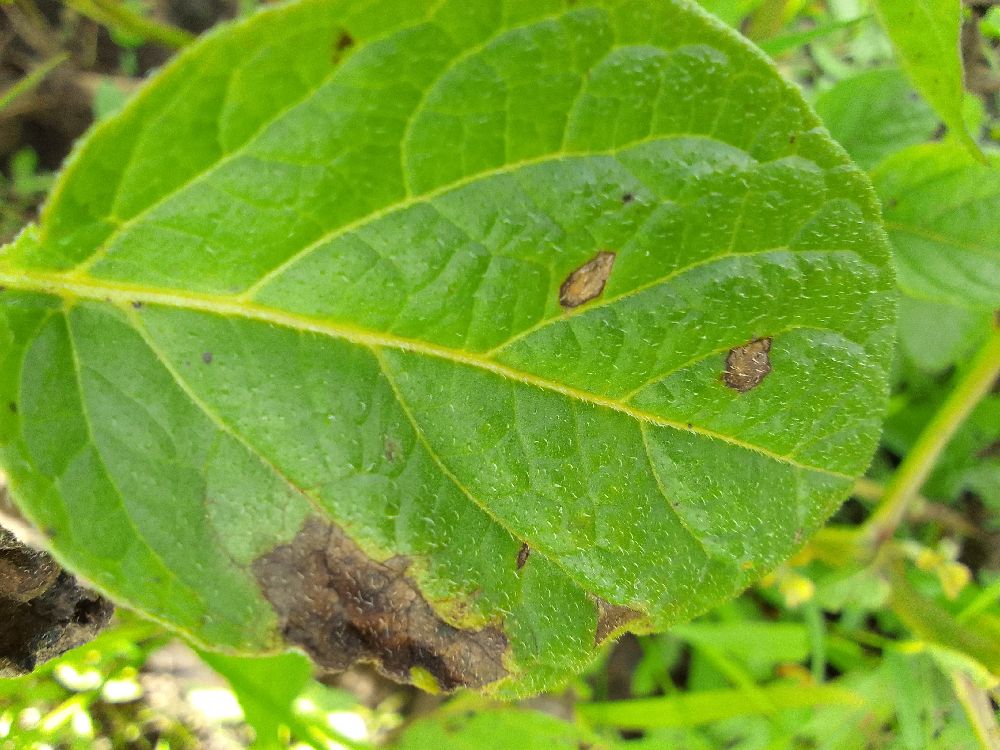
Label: Late blight